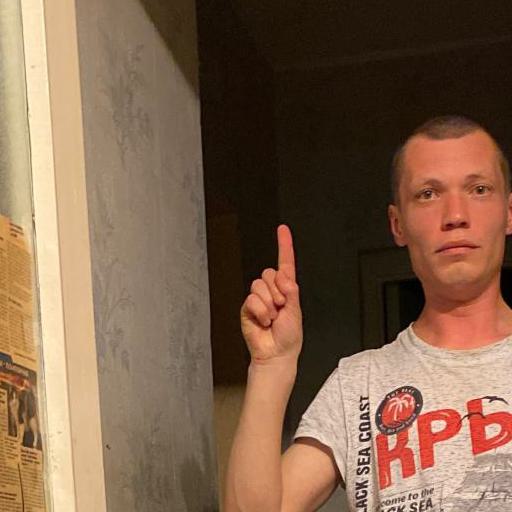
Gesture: one